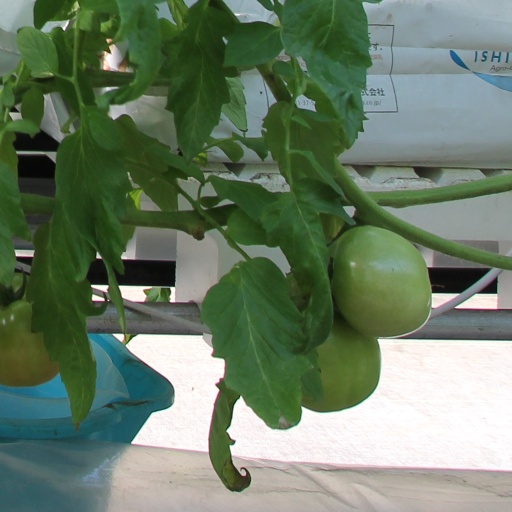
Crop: tomato